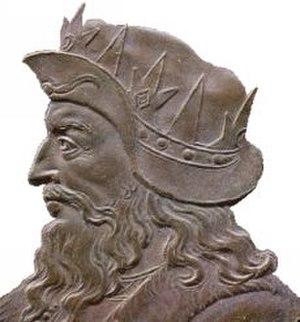
Cet article présente les faits marquants de la ville de Cambrai, une commune du nord de la France.
Clodion dit « le Chevelu » appelé dans les sources primaires Cloio ou Chlogio, né vers 390 et mort vers 450, est un chef des Francs saliens, l’un des peuples germaniques qui constituent la ligue des Francs. Il est essentiellement connu pour être le plus ancien roi de la dynastie des Mérovingiens dont l’existence soit certaine. Clodion n’est connu que par deux brèves mentions, ce qui rend difficile l’établissement d’une biographie par les historiens.